List of federally recognized tribes by state

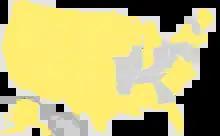
Map of states with U.S. federally recognized tribes marked in yellow. States with no federally recognized tribes are marked in gray.

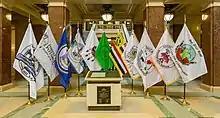
Flags of Wisconsin tribes in the state capitol

Federally recognized tribes are those Native American tribes recognized by the United States Bureau of Indian Affairs as holding a government-to-government relationship with the U.S.federal government. , 574 Indian tribes were legally recognized by the Bureau of Indian Affairs (BIA) of the United States. Of these, 229 are located in Alaska and 109 are located in California.